Question: Please indicate a possible affordance area of the basketball that can be used for throwing
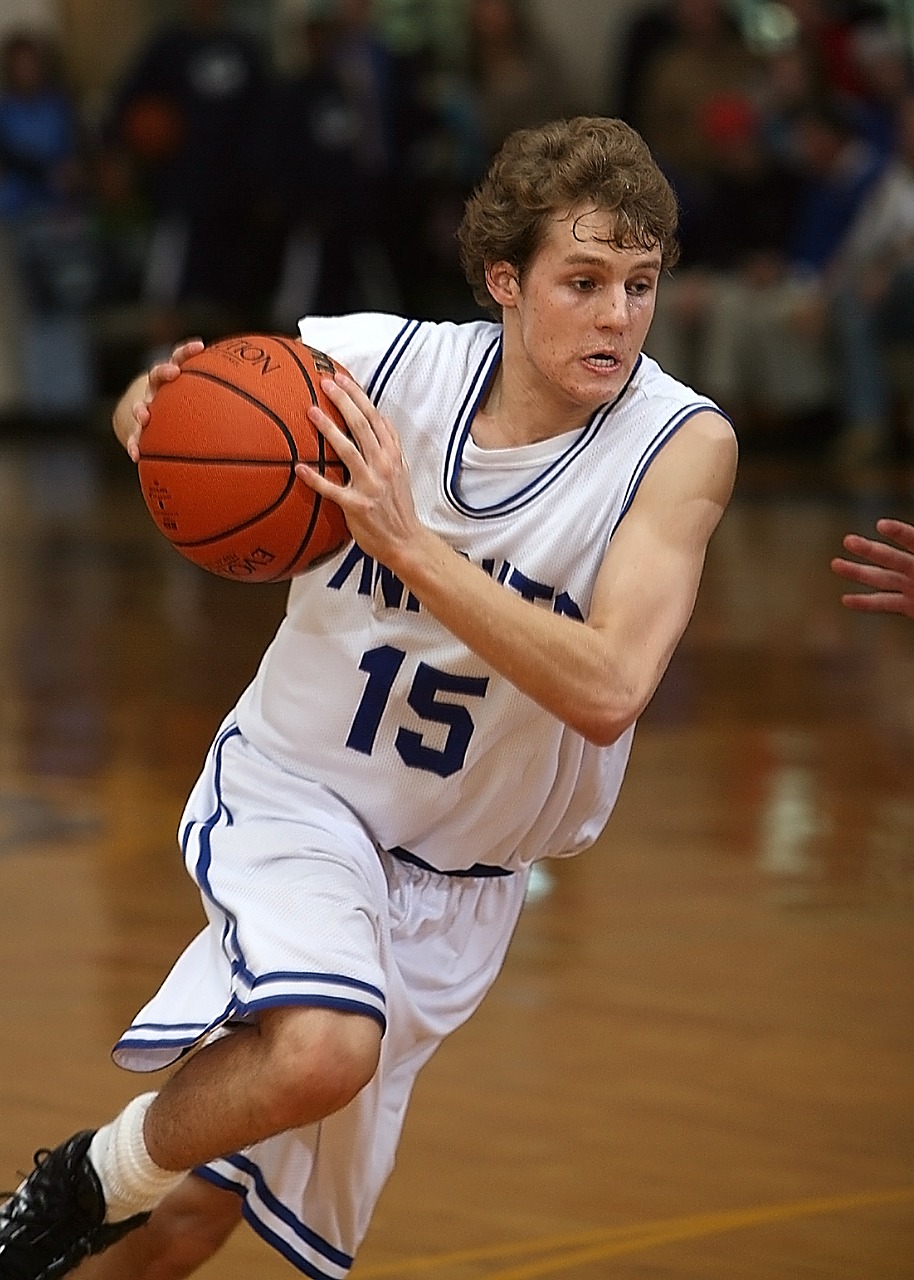
Answer: [119.572, 308.505, 442.91, 591.796]